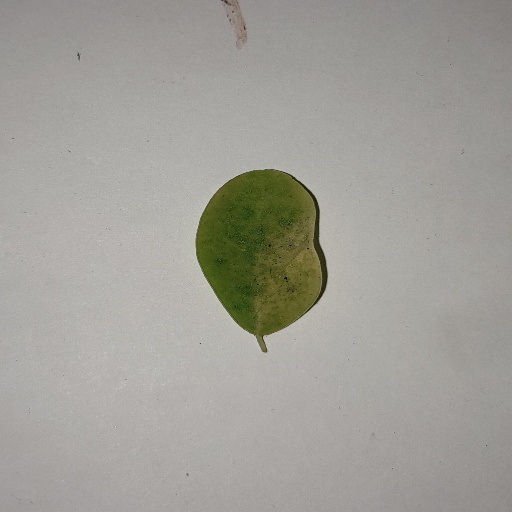
Species: Sojina
Leaf condition: Yellow Leaf